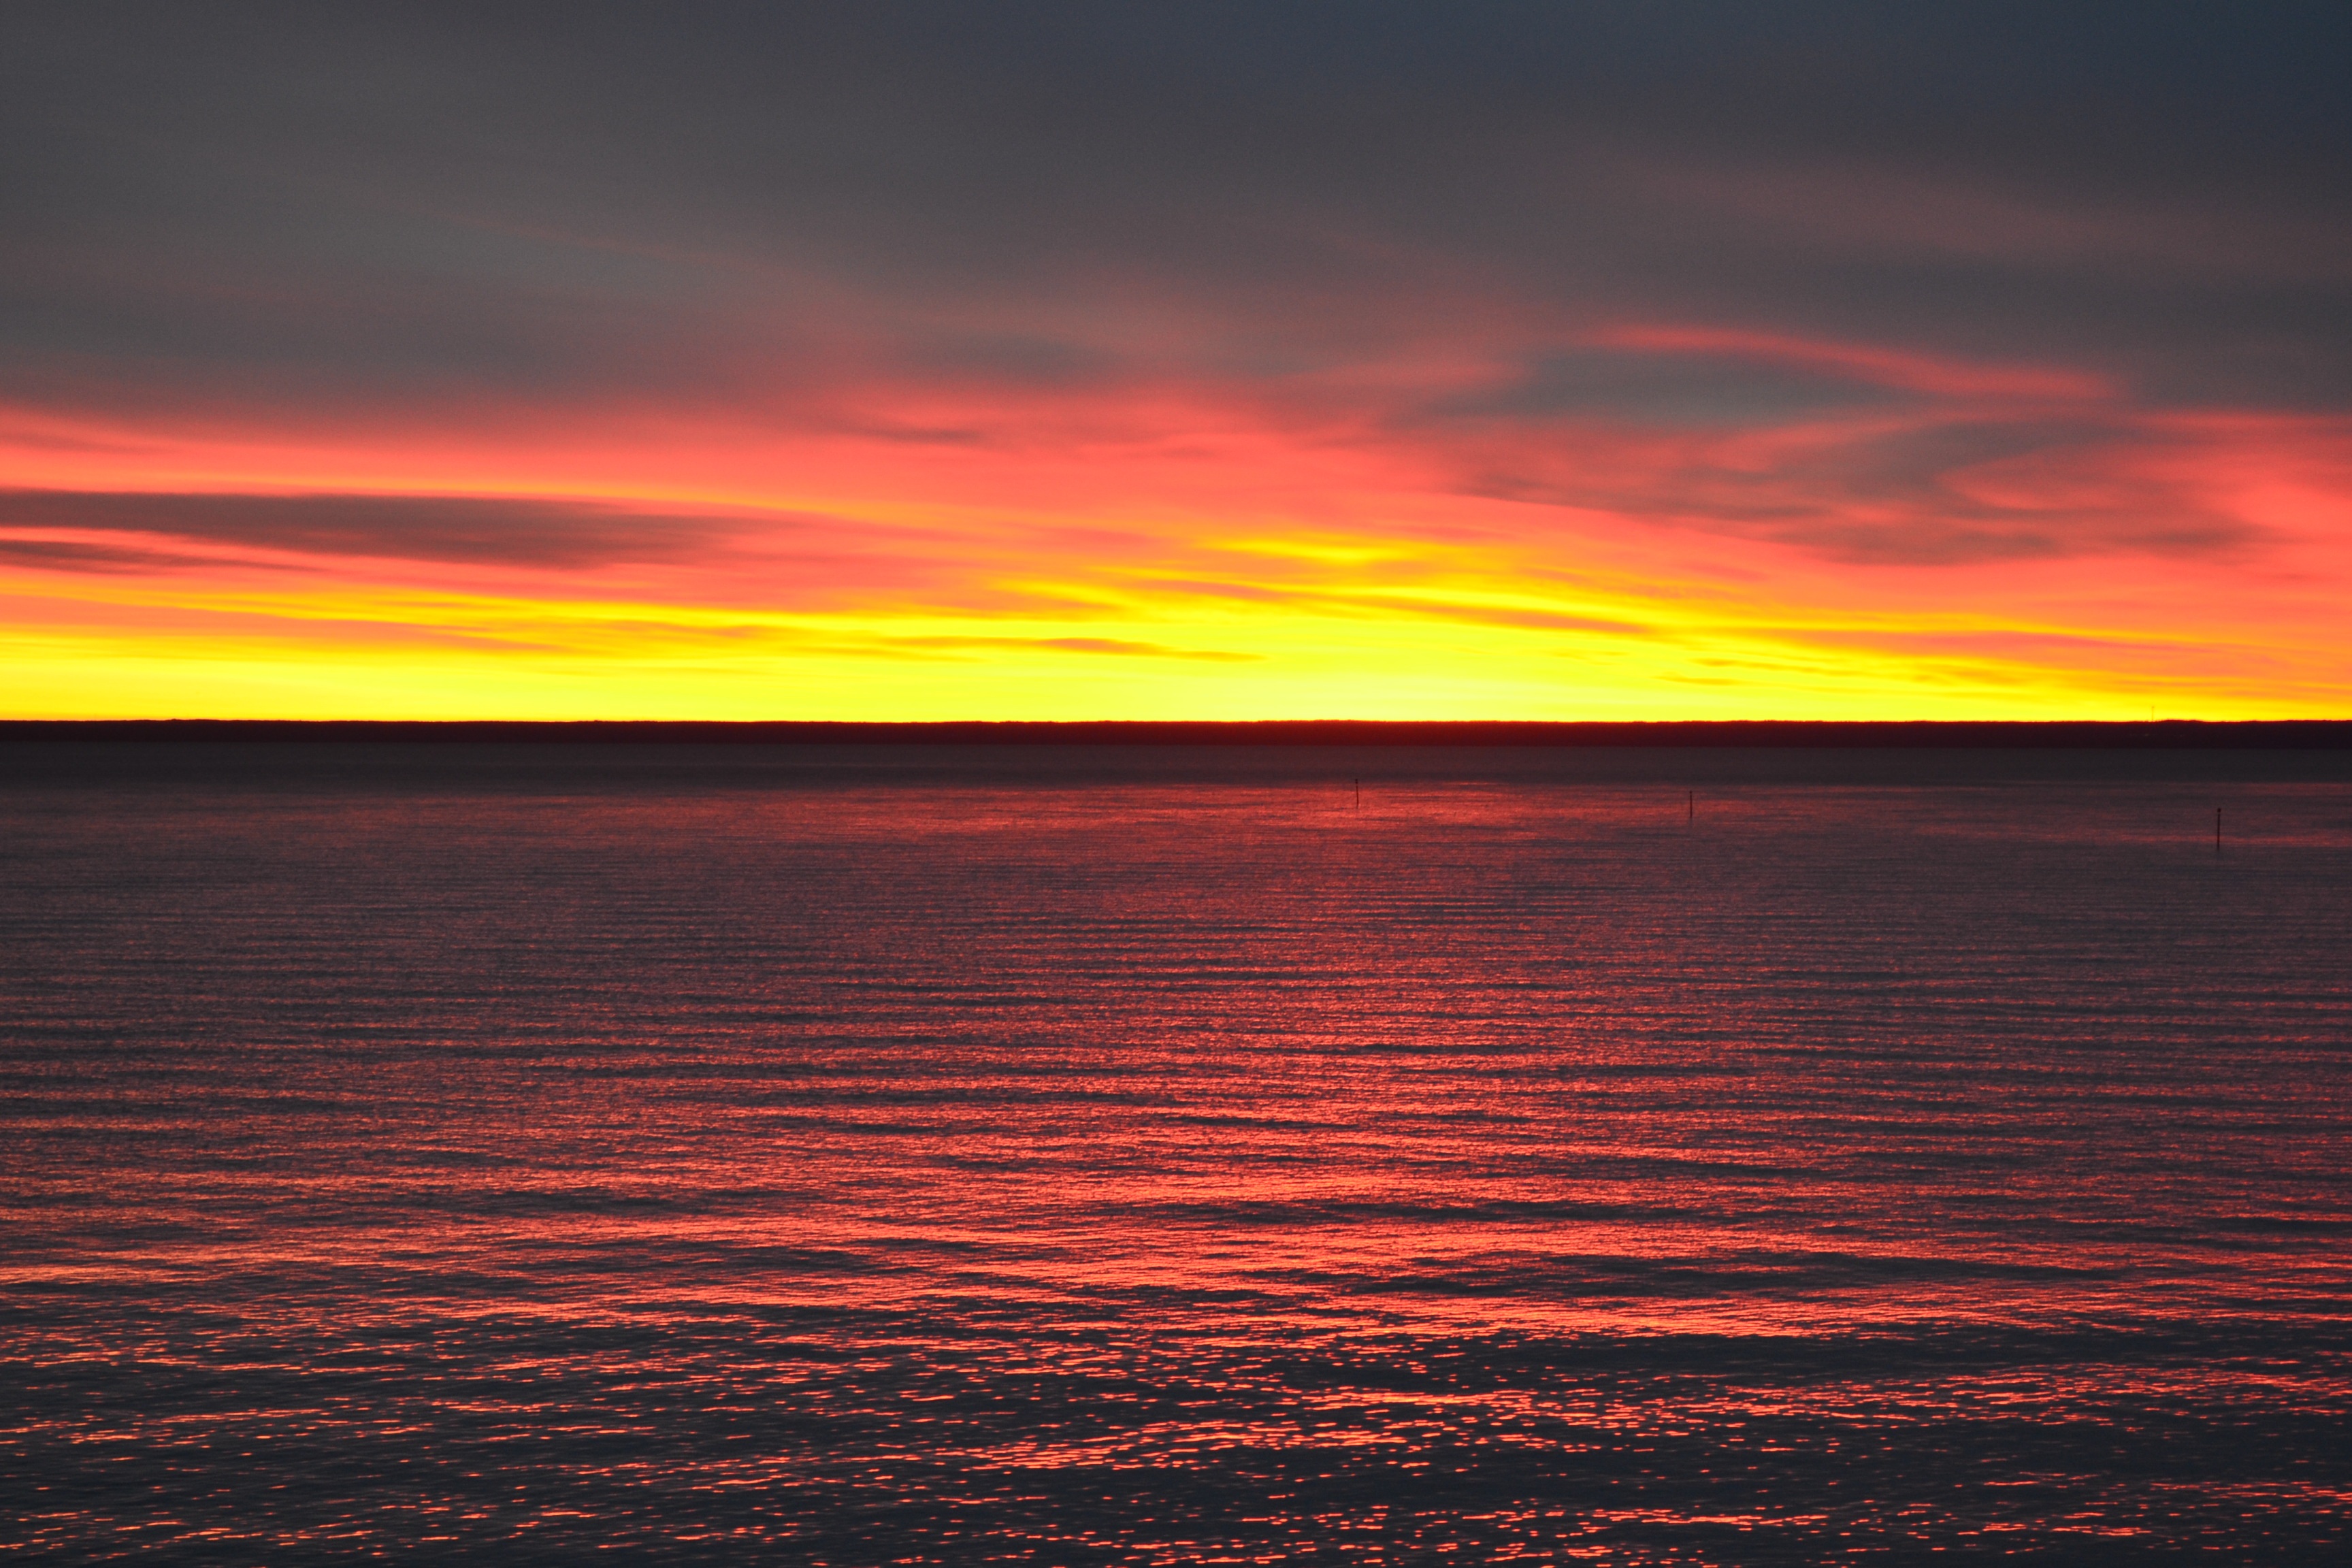
sea, water, ocean, horizon, cloud, sky, sun, sunrise, sunset, sunlight, morning, shore, dawn, atmosphere, dusk, evening, calm, fire, afterglow, red sky at morning, v ttern